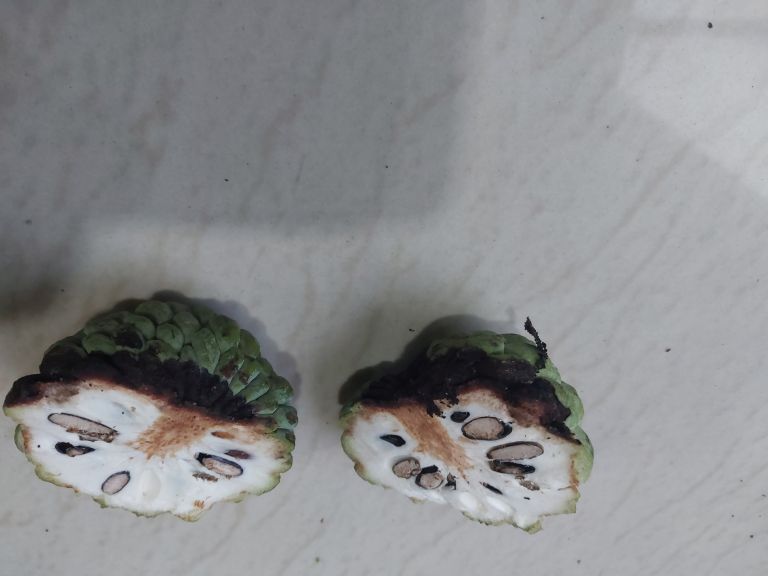
Disease label: Diplodia Rot